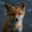
Label: fox